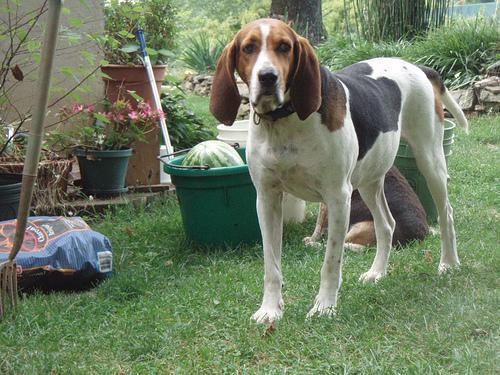
Walker_hound